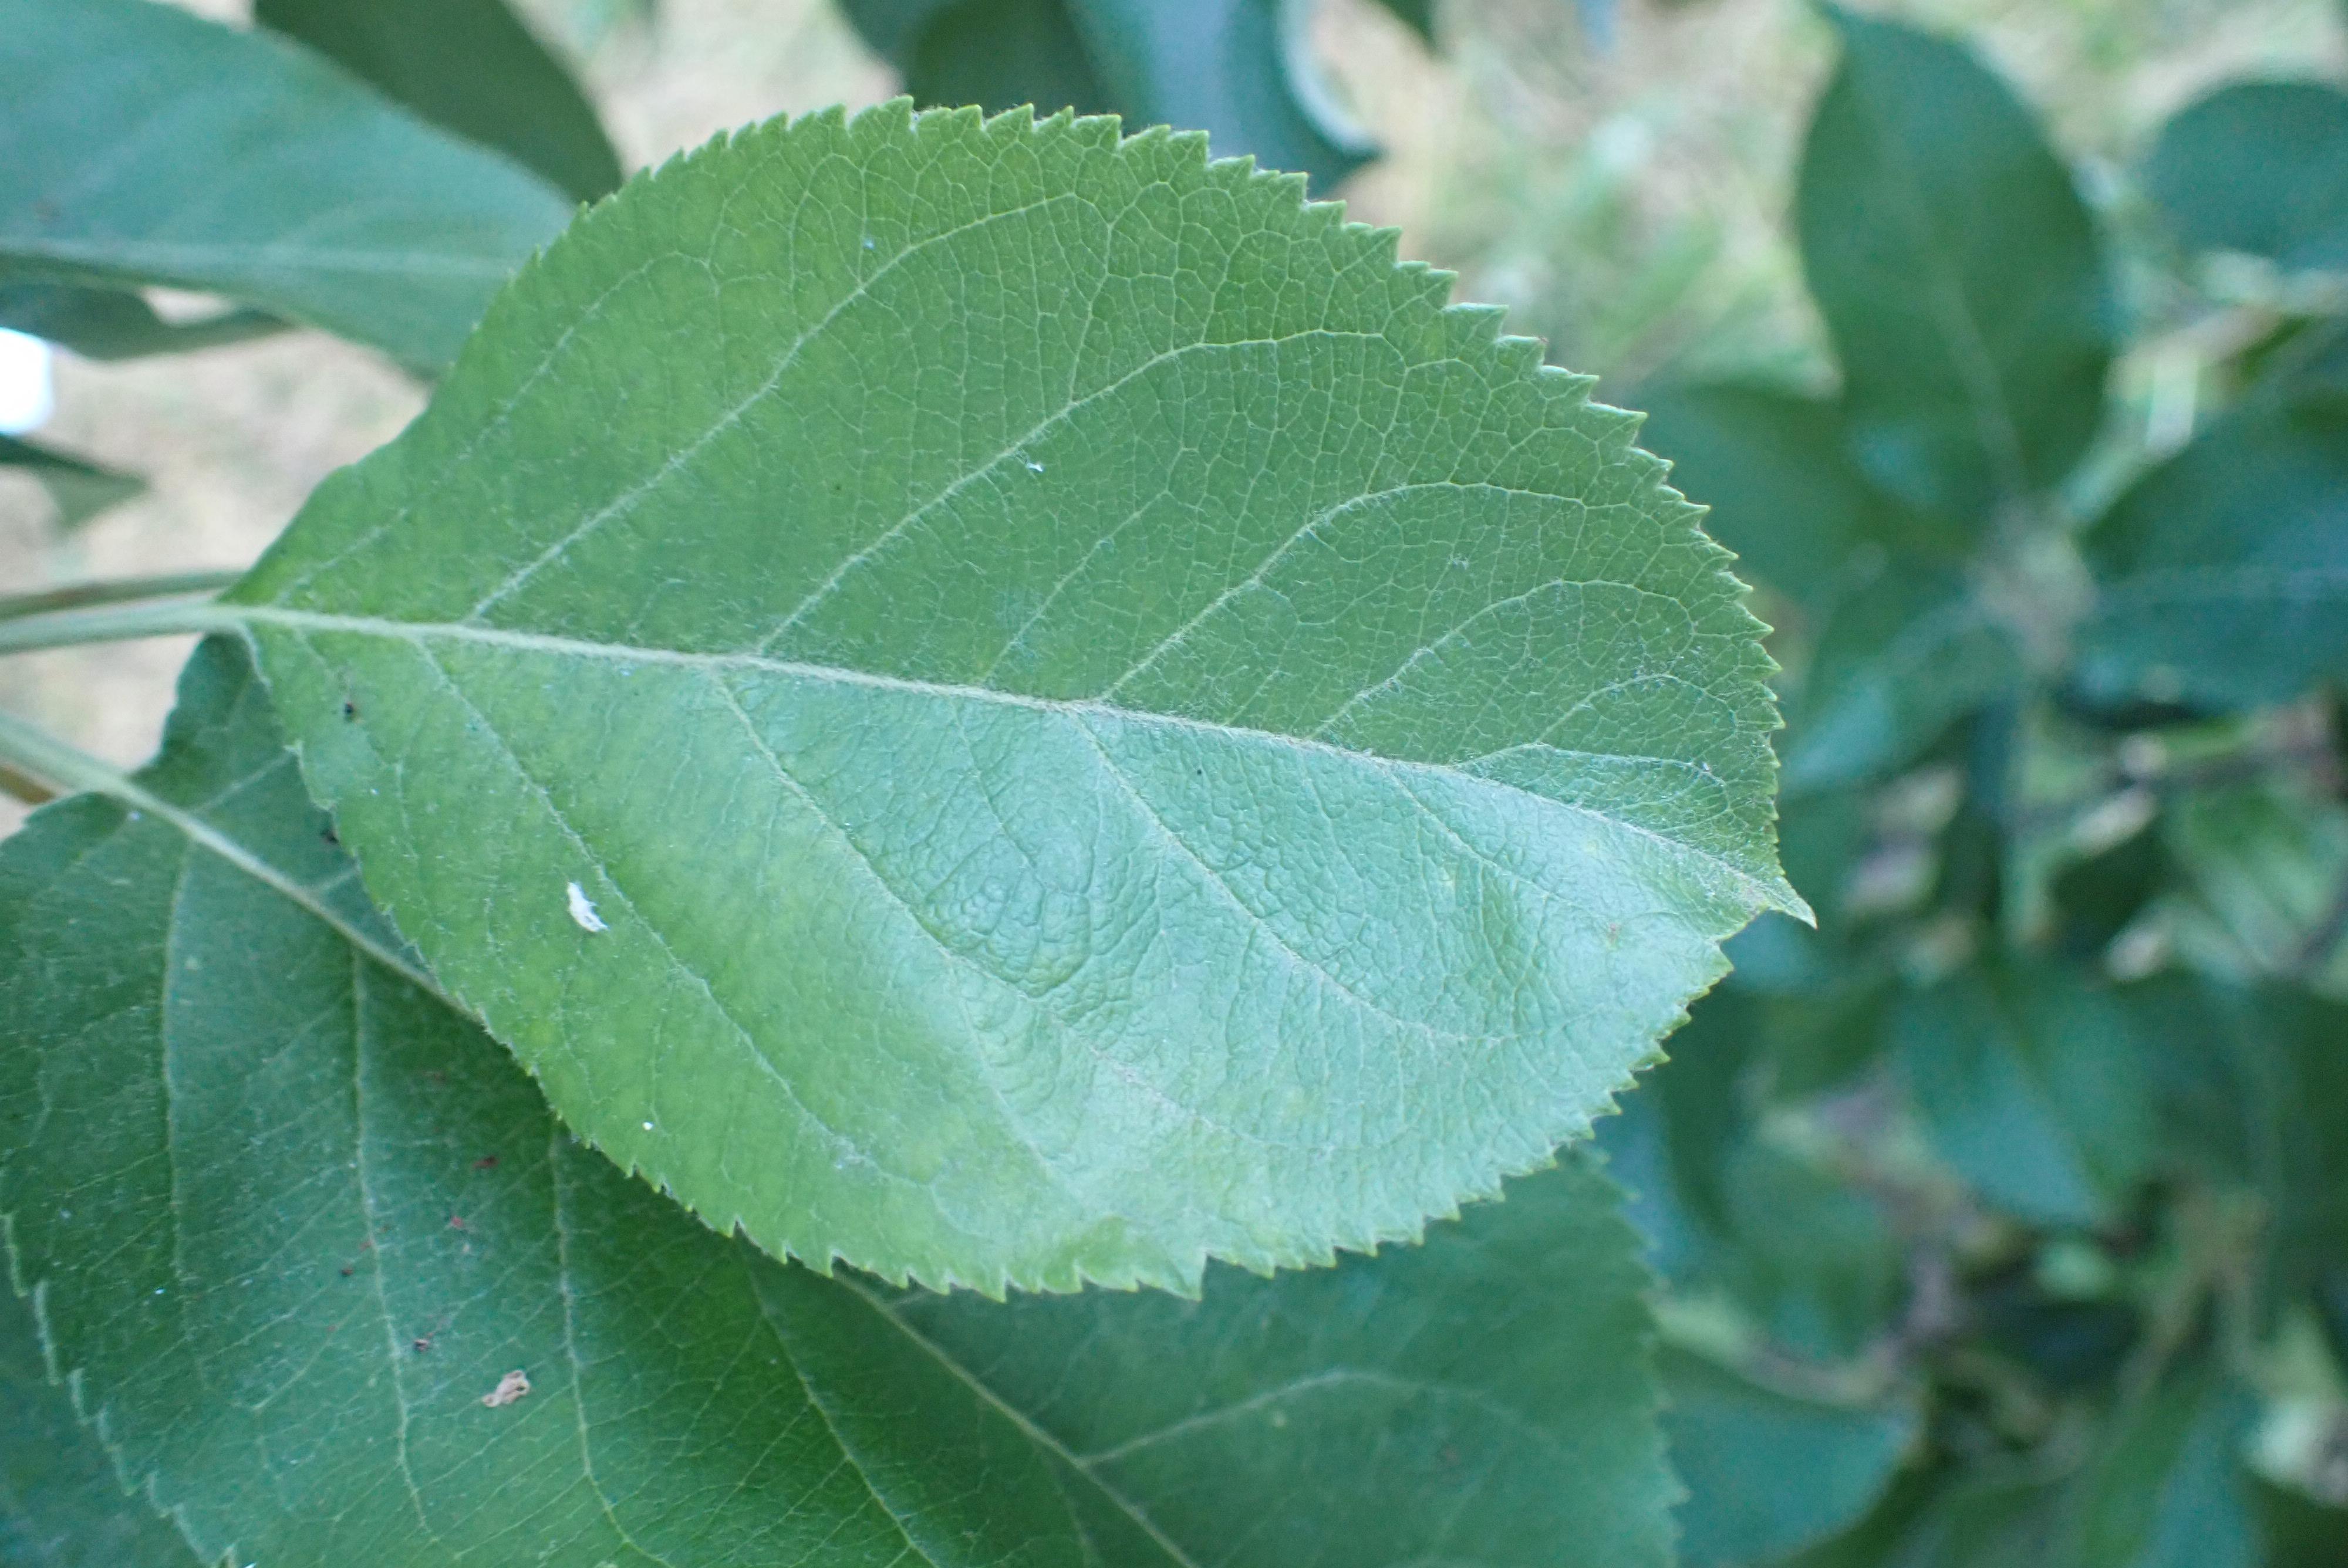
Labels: healthy